Charles N. Rix House

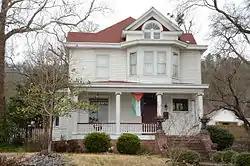

The Charles N. Rix House is a historic house at 628 Quapaw Avenue in Hot Springs, Arkansas. It is a two-story American Foursquare wood-frame structure, with a hip roof and a brick foundation. It has a single-story porch extending across its front, supported by Ionic columns and a turned-spindle balustrade. The roof is adorned with projecting dormers. The house was probably built about 1907, by Charles N. Rix, a banker who moved to Hot Springs in 1879, and was a leading force in the development of the city as a resort center.